Starfish

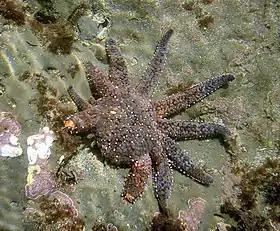
Sunflower seastar regenerating missing arms

Some species of starfish have the ability to regenerate lost arms and can regrow an entire new limb given time. A few can regrow a complete new disc from a single arm, while others need at least part of the central disc to be attached to the detached part. Regrowth can take several months, and starfish are vulnerable to infections during the early stages after the loss of an arm. Other than fragmentation carried out for the purpose of reproduction, the division of the body may happen as a defense mechanism. The loss of body parts is achieved by the rapid softening of a special type of connective tissue in response to nervous signals. This type of tissue is called catch connective tissue and is found in most echinoderms. An autotomy-promoting factor has been identified which, when injected into another starfish, causes rapid shedding of arms.